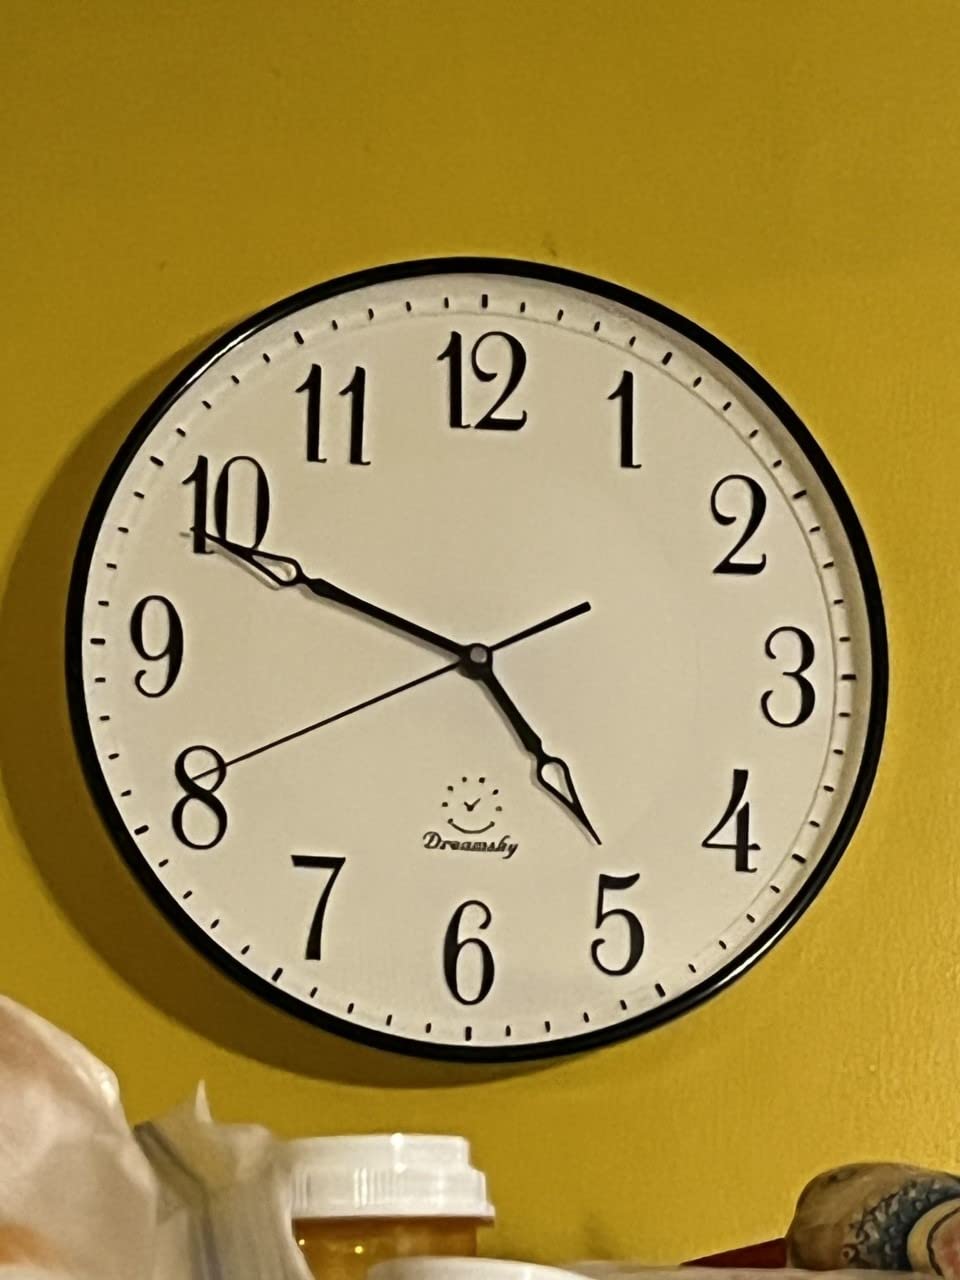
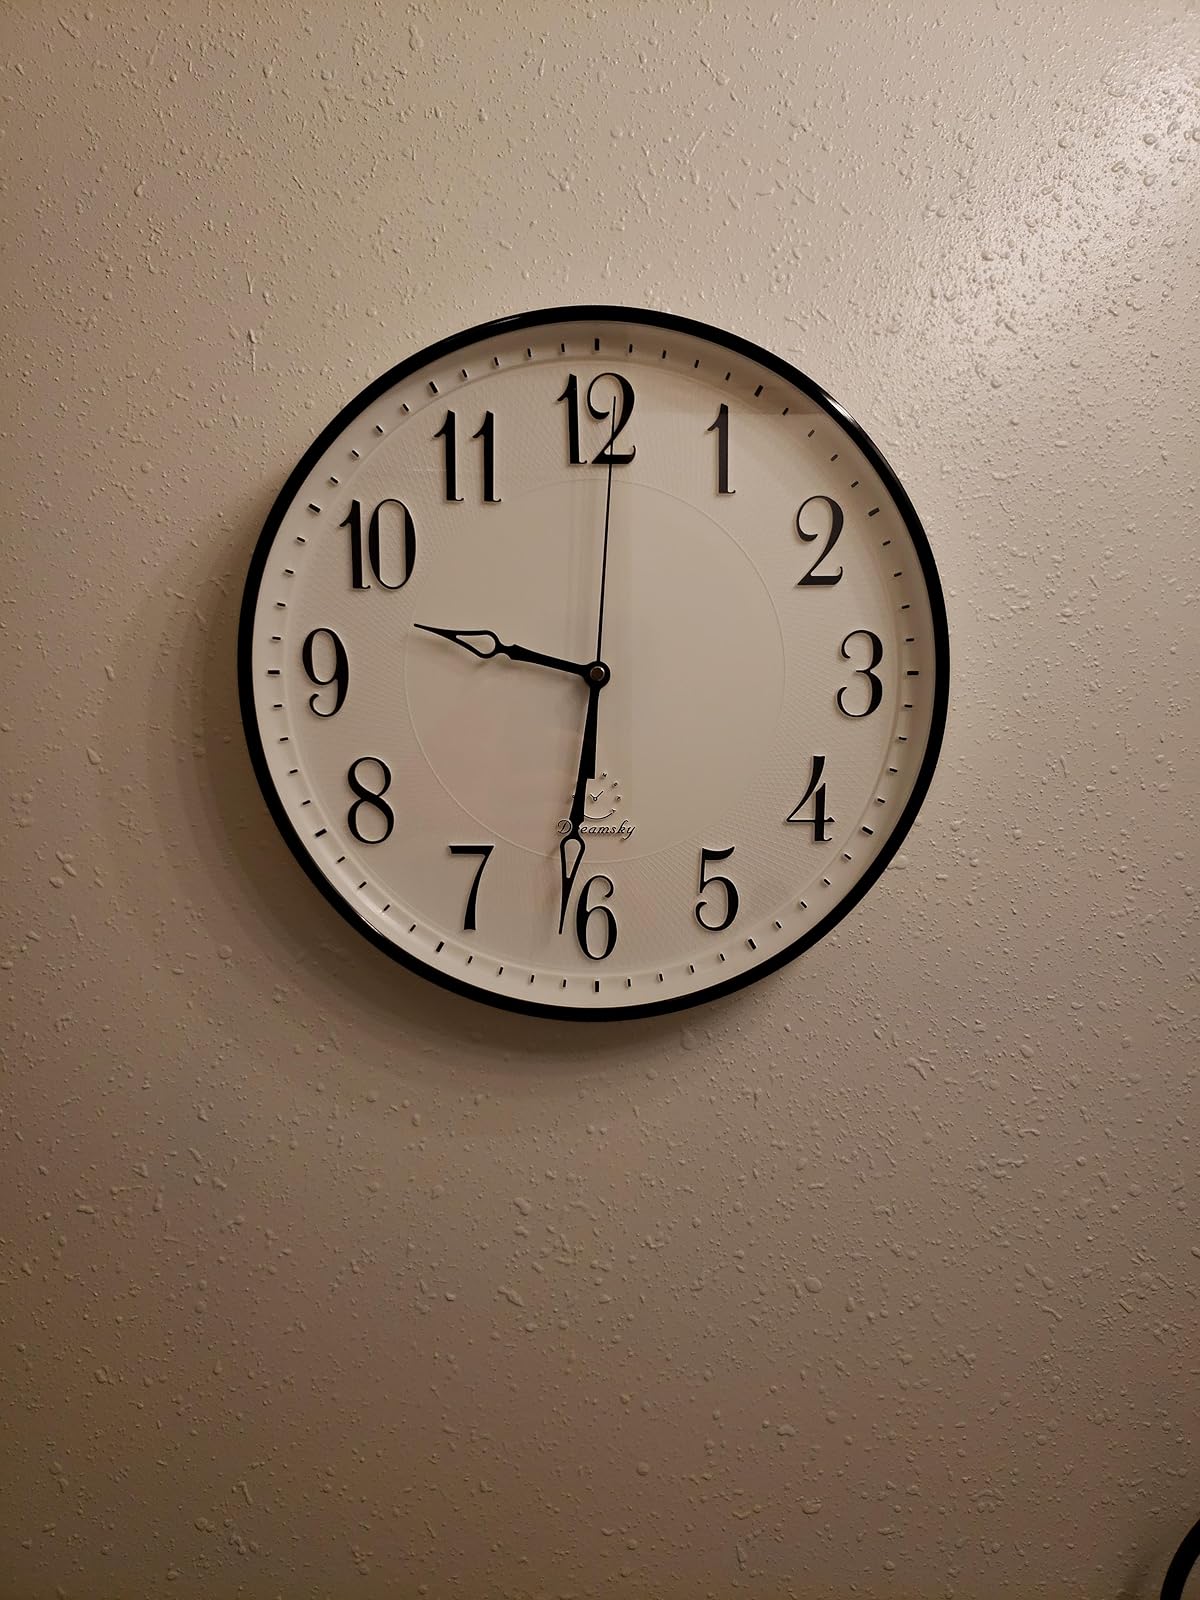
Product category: clock
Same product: yes